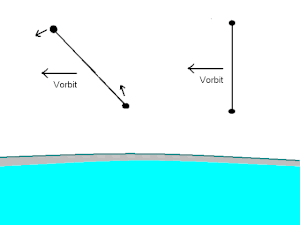
Un crochet orbital est une structure en forme de cable utilisant le transfert de moment angulaire pour placer des charges utiles dans l'espace. Une lourde station spatiale en orbite est connectée à un câble qui s'étend vers le bas en direction de la haute atmosphère. Les charges à mettre en orbite sont accrochées à l'extrémité du câble lors du passage de ce dernier. La station spatiale est alors équipée d'un système de propulsion pour rester en orbite malgré la capture de la charge.